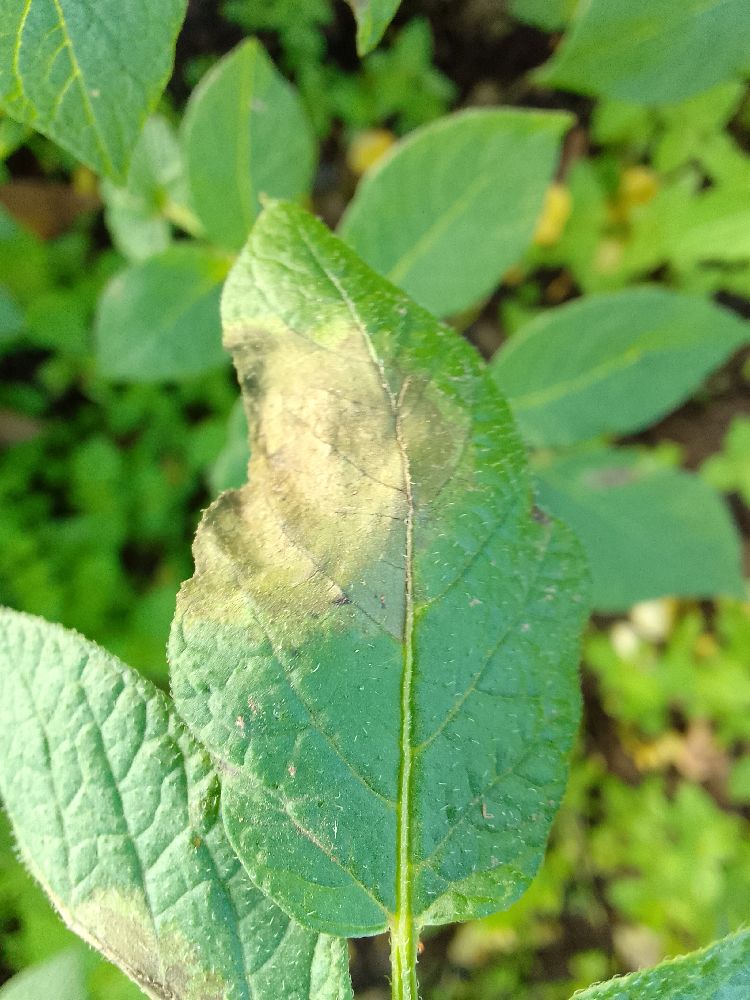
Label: Late blight